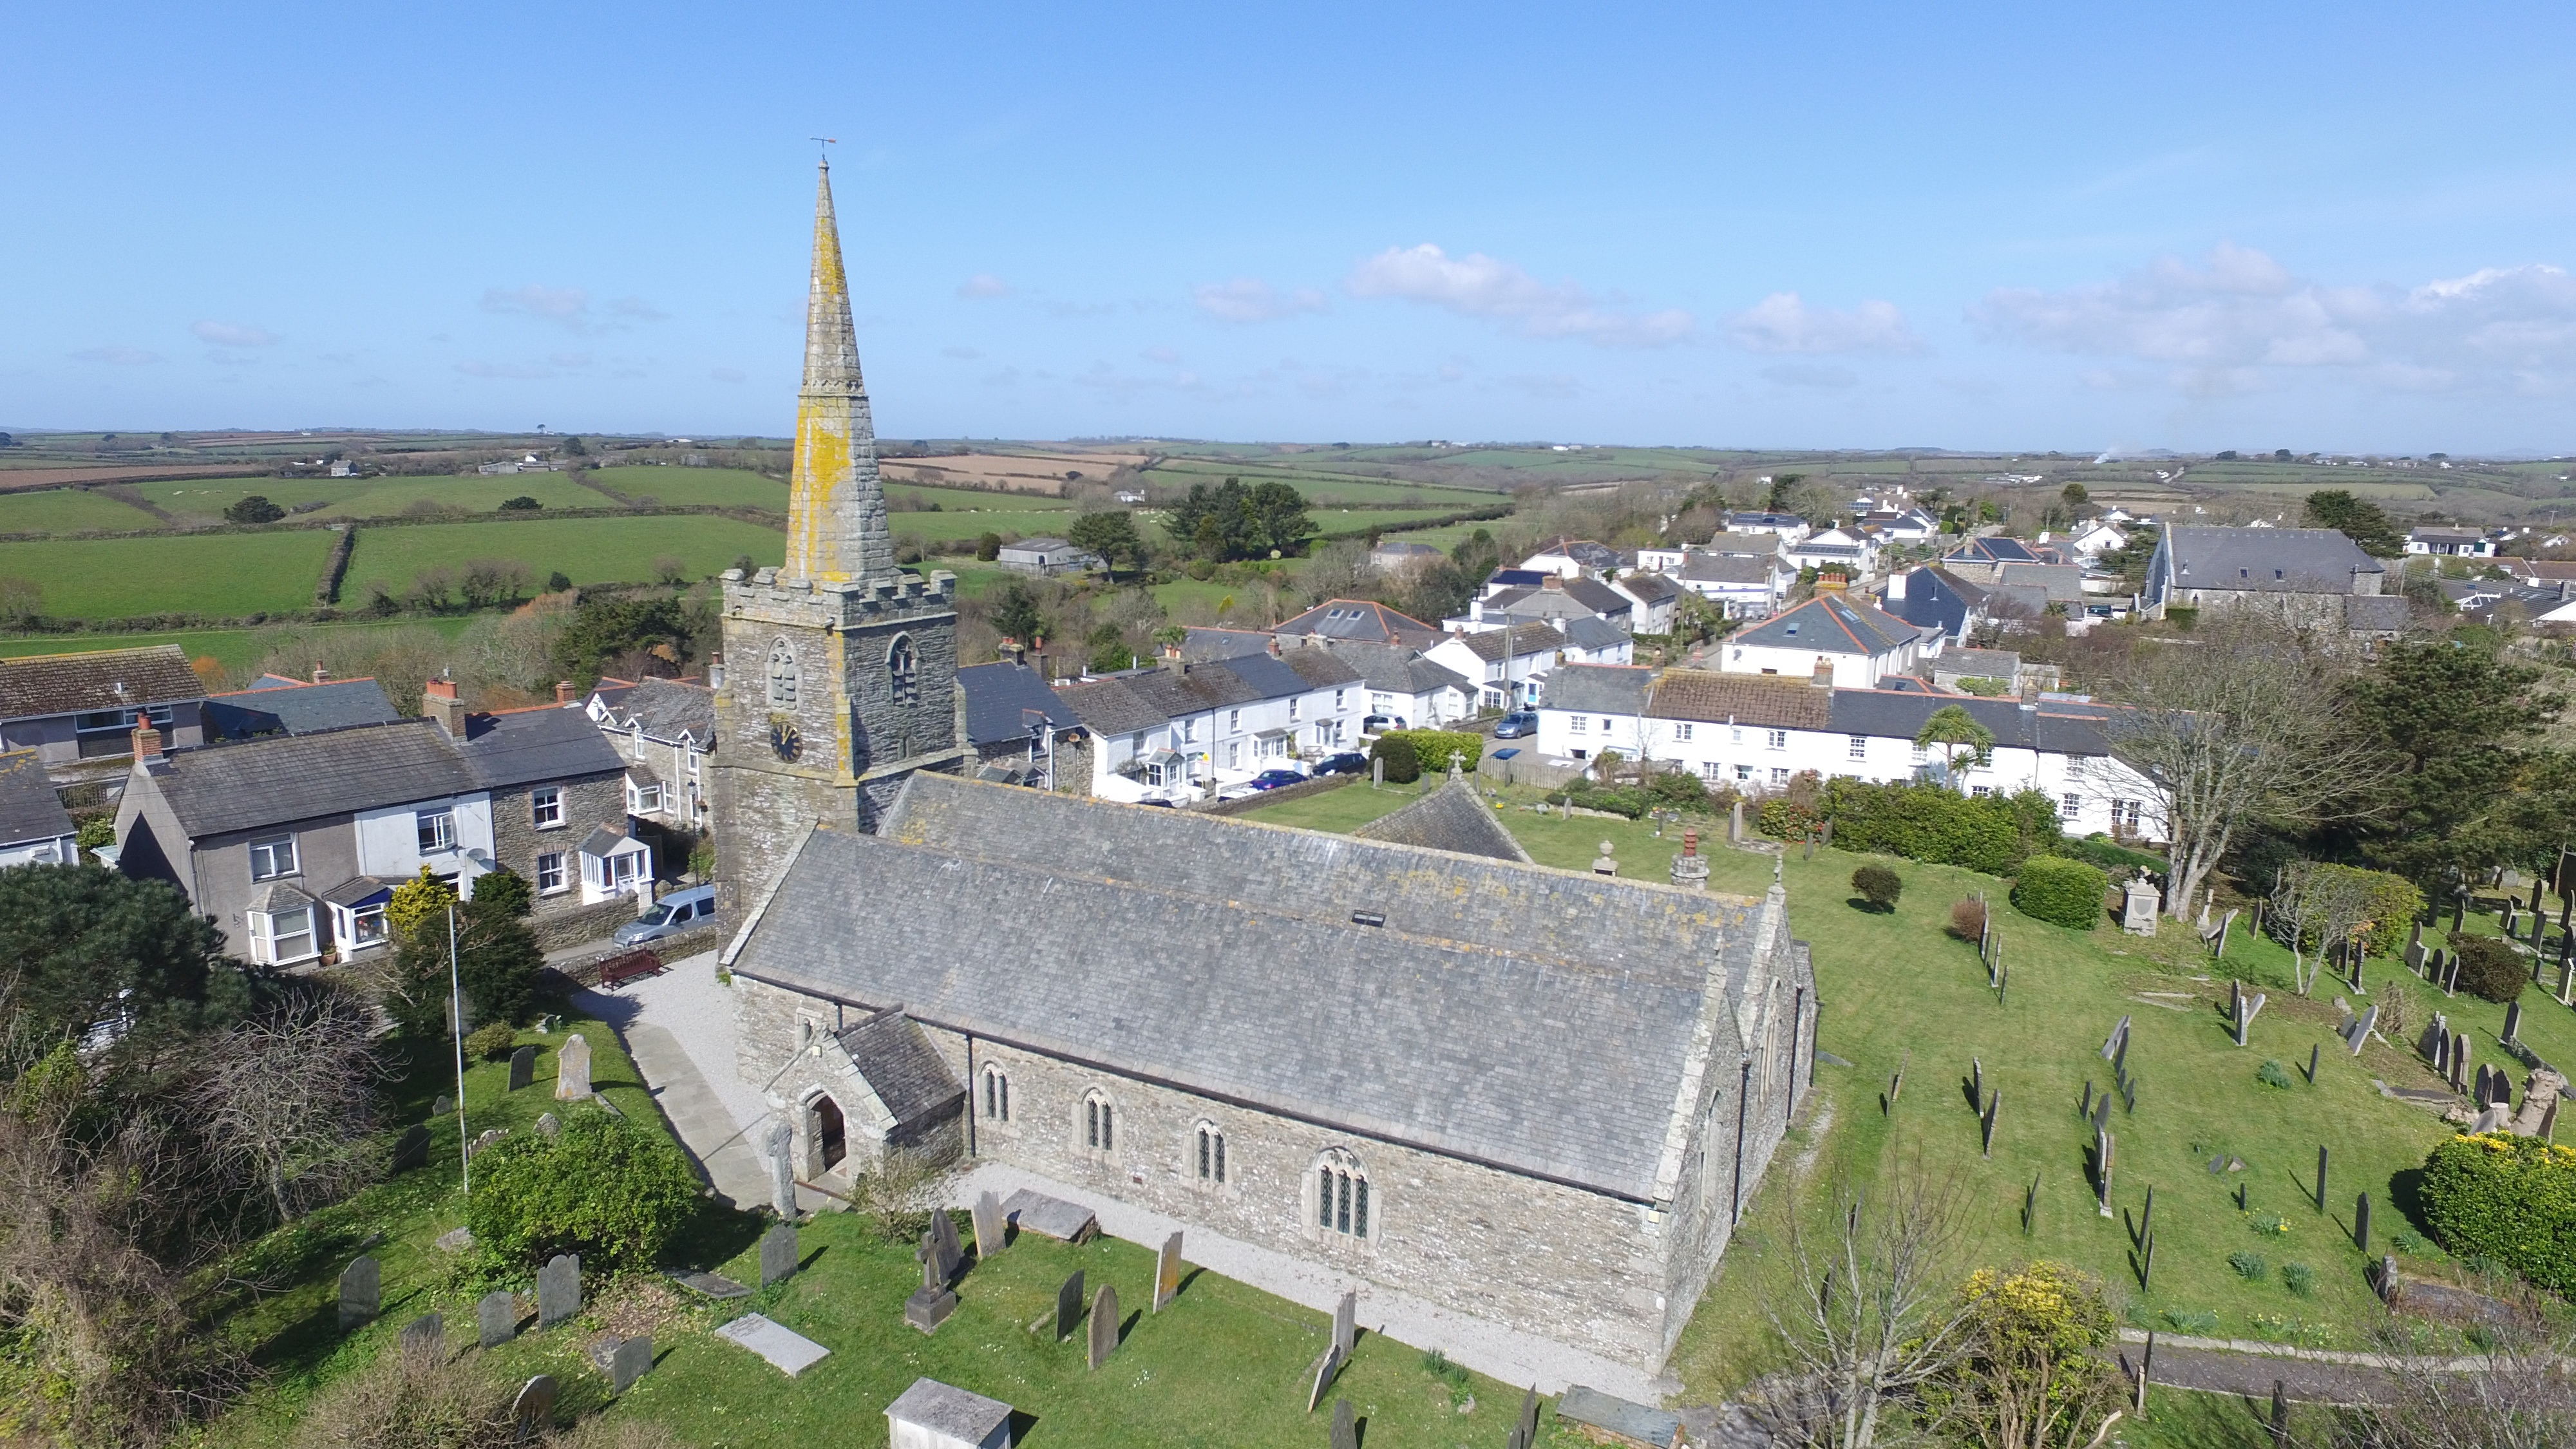
building, monument, landmark, church, fortification, spire, monastery, cornwall, archaeological site, aerial photography, unesco world heritage site, historic site